Royal Society of Portrait Painters

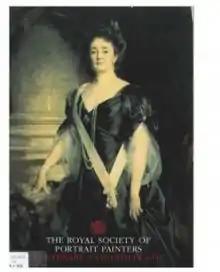
Centenary Catalogue Cover – The Royal Society of Portrait Painters

The first exhibition of the society was held in 1891. The catalogue of that exhibition shows that its committee then consisted of Archibald Stuart-Wortley (Chairman), Hon. John Collier, Arthur Hacker, G. P. Jacomb-Hood, S.J. Solomon, James Jebusa Shannon and Hubert Vos. The other members listed were Percy Bigland, C. A. Furse, Glazebrook, John McLure Hamilton, Heywood Hardy, Hubert von Herkomer, Henry J. Hudson, Louise Jopling, T. B. Kennington, W. Llewellyn, W. M. Loudan, Arthur Melville, Anna Lea Merritt, F. M. Skipworth, Mrs Annie Swynnerton, W. R. Symonds, Mary Waller, Edwin A. Ward, Leslie Ward (better known as "Spy"), and T. Blake Wirgman.